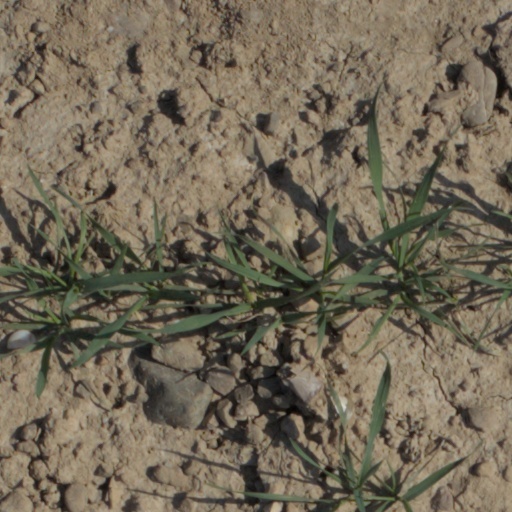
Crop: wheat